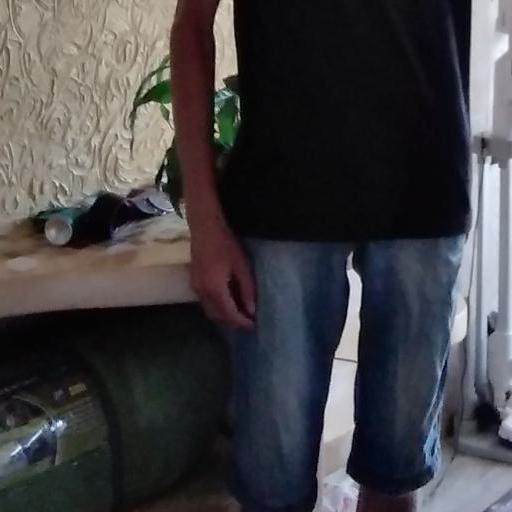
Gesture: no_gesture